Casa Natal de Luis Muñoz Rivera

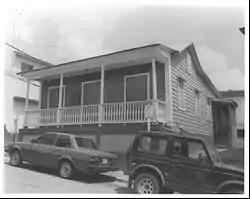
Casa Natal de Luis Muñoz Rivera in 1984

Casa Natal de Luis Muñoz Rivera located in Barranquitas, Puerto Rico, is a structure of great political and cultural significance. Built in 1850, it is the place where Luis Muñoz Rivera was born in 1859.